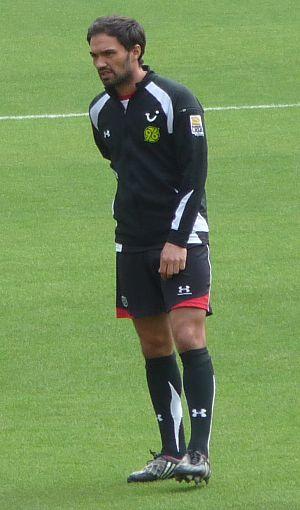
Sofian Chahed, né le 18 avril 1983 à Berlin, est un footballeur germano-tunisien. Arrière droit, il est aussi capable de jouer en milieu de terrain à droite.